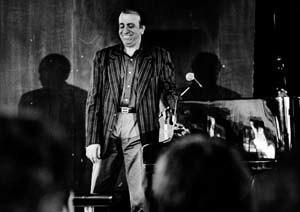
Martial Solal
Martial Solal est un pianiste de jazz, compositeur, arrangeur et chef d'orchestre français, né à Alger le 23 août 1927.